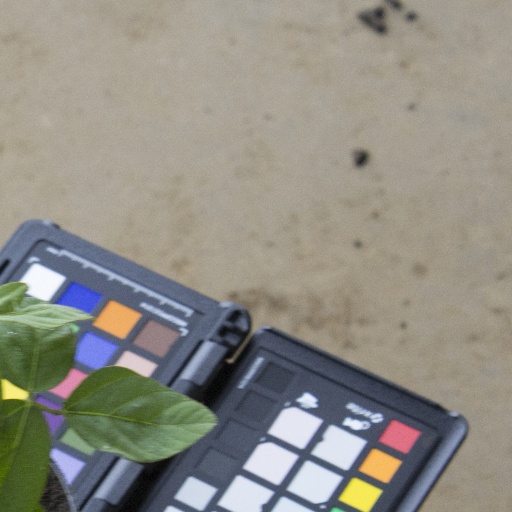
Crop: soybean